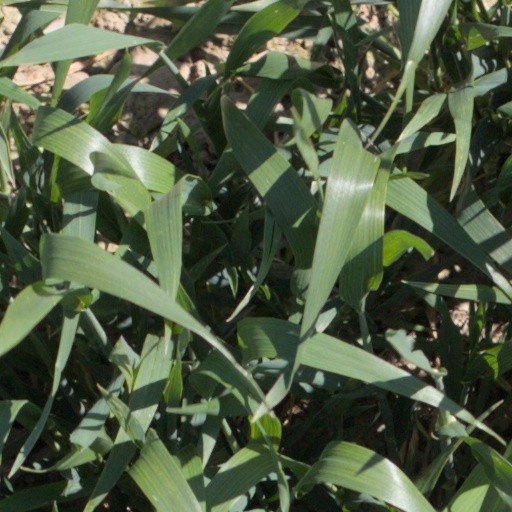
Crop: wheat